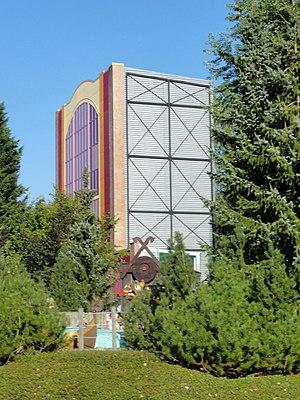
Psyké Underground, Walibi Belgium, Belgique.
Psyké Underground sont des montagnes russes lancées de type navette situées dans le parc Walibi Belgium. Cette attraction est un modèle de Shuttle Loop du constructeur allemand Anton Schwarzkopf. Il existe cinq autres attractions de ce genre dans le monde.